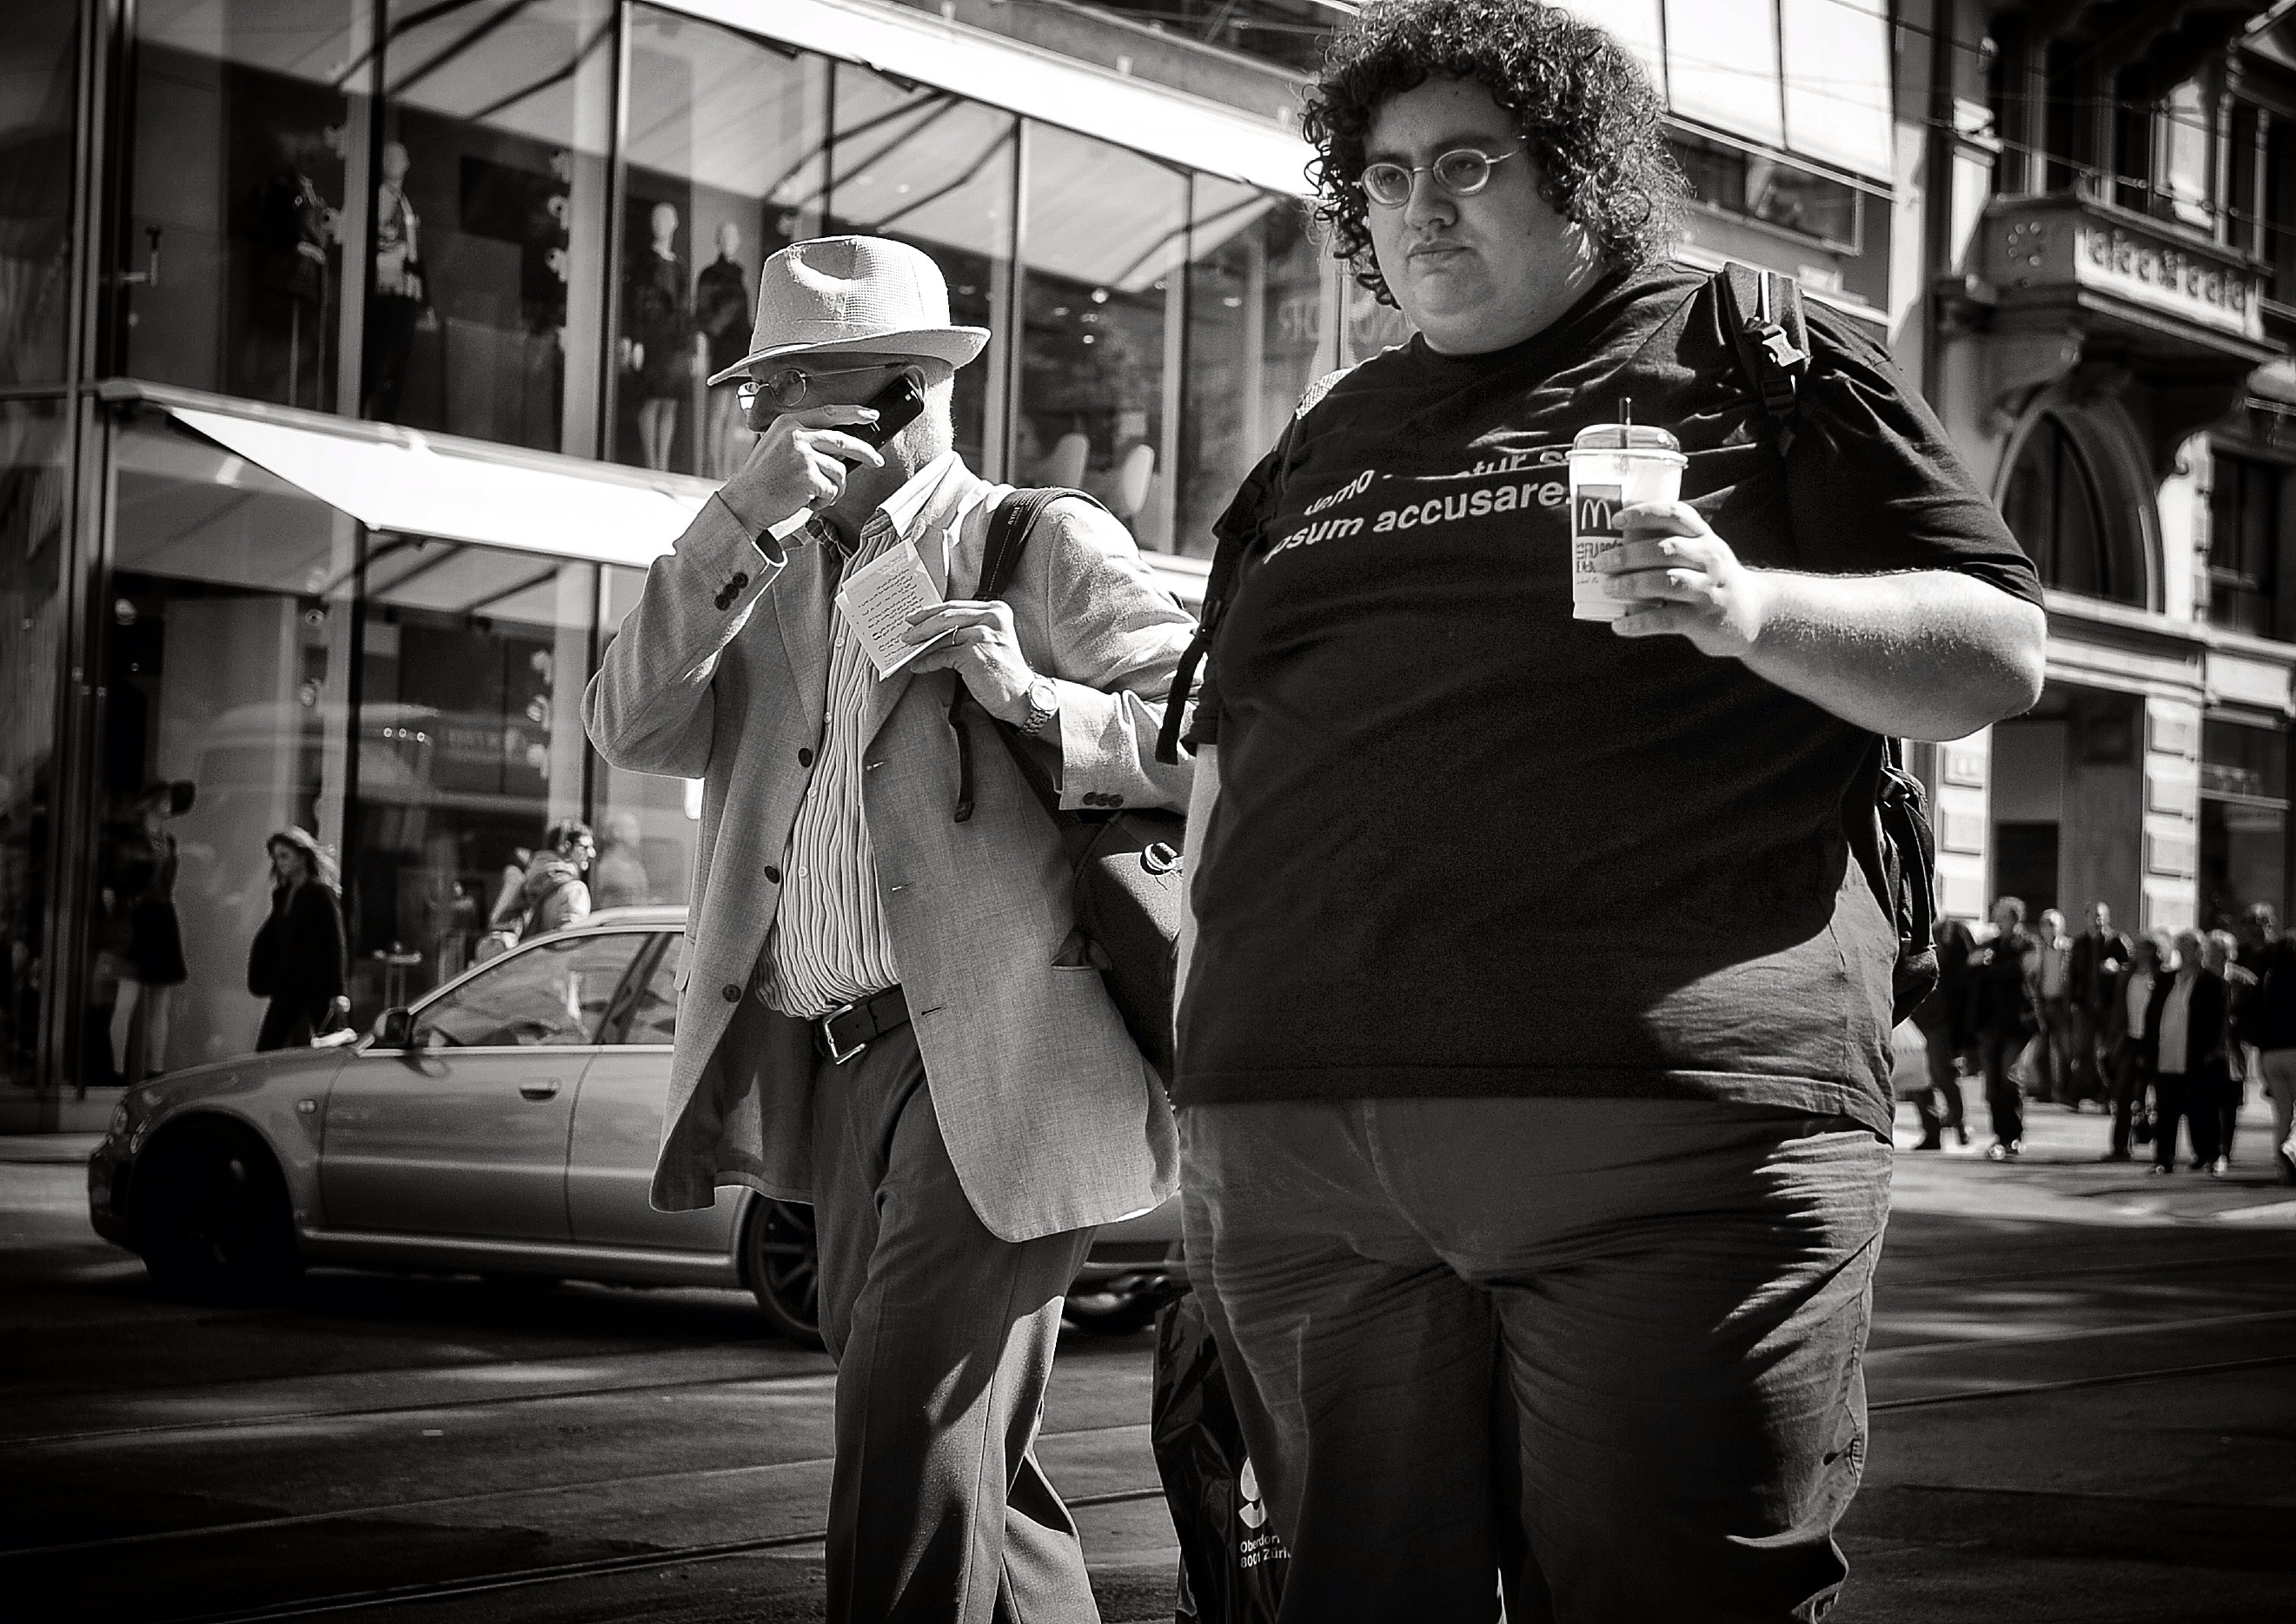
man, black and white, people, sun, road, white, street, city, urban, crowd, cocacola, black, monochrome, streetphotography, bw, candid, infrastructure, swiss, photograph, streetart, schweiz, switzerland, portraits, strasse, zurich, streetphoto, snapseed, faces, schwarzundweiss, stphotographia, streetscene, strassenszene, strassenfotografie, streetlife, streetportrait, streetpix, thomas8047, onthestreets, streetphotographer, 175528, zurichstreet, fascinationstreet, nikond300s, portraiture, swiitzerland, macdonalds, z ri, streetartz ri, bahnhofsrtrasse, monochrome photography, film noir